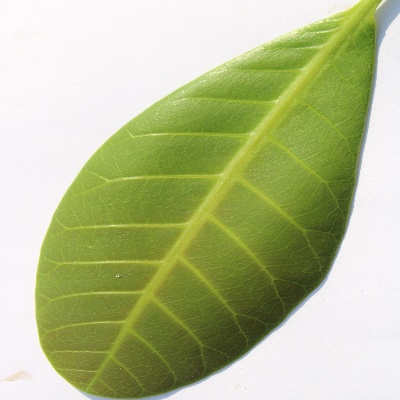
Crop: Cashew
Condition: healthy